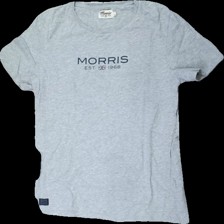
View: front
Type: T-shirt
Category: Men
Brand: Morris
Colors: Grey
Material: 100% cotton
Pattern: Logo print
Cut: Regular, C-collar
Size: M
Season: All
Damage: crooked seam
Damage location: bottom right
Damage 2 location: middle right
Damage 3 location: bottom left
Price range: <50
Recommended usage: Recycle
Comment: crooked seam